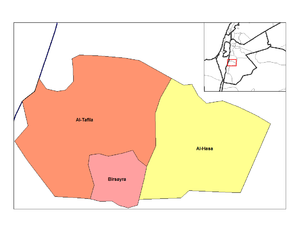
Le gouvernorat de Tafila est un des douze gouvernorats de la Jordanie.